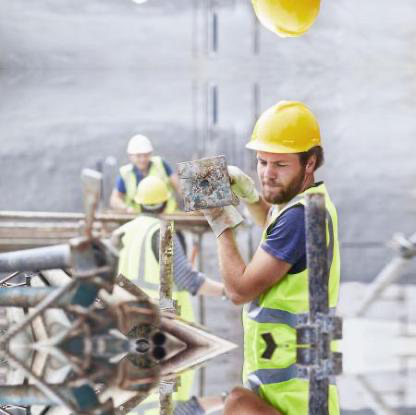
Objects in the image:
label: helmet
label: helmet
label: helmet
label: helmet